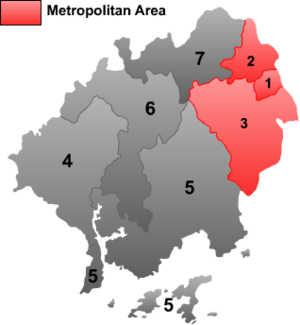
Jiangmen est une ville de la province du Guangdong en Chine. Sa population était de 4 448 871 habitants en 2010. Elle fait partie de la mégalopole chinoise du delta de la Rivière des Perles.